John A. Houston

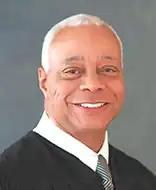

John Allen Houston (born February 6, 1952) is a senior United States district judge of the United States District Court for the Southern District of California.